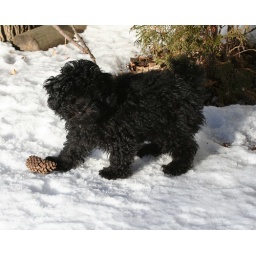
The boys like to chew on the pine cones I have as ground cover around the cedars.